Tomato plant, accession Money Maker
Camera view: horizontal (90 deg, fisheye); turntable rotation: 0 degrees
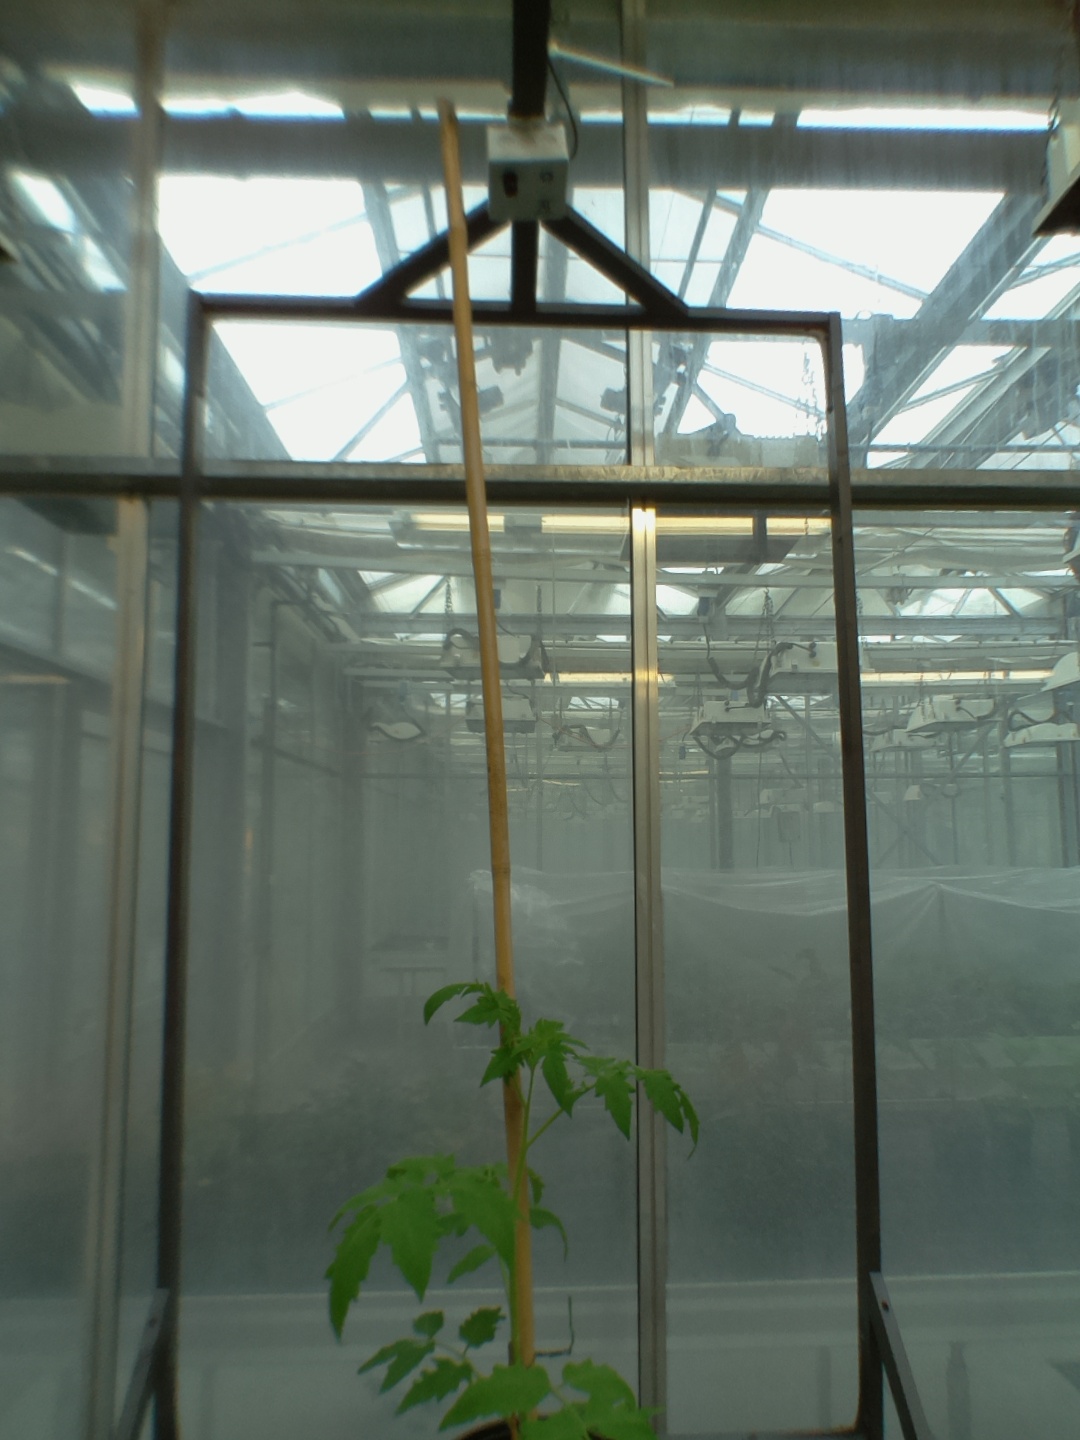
BBCH growth stage 13: 6 of true leaves visible